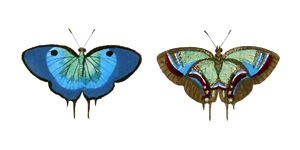
Lamasina ganimedes est une espèce de lépidoptères de la famille des Lycaenidae, sous-famille des Theclinae et du genre Lamasina.
Lamasina est un genre d'insectes lépidoptères de la famille des Lycaenidae et de la sous-famille des Theclinae présents en Amérique.